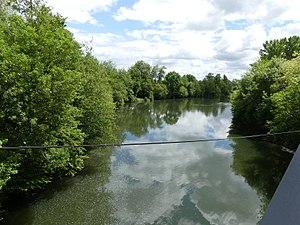
L'Isle en amont du pont de la route départementale 121, entre Saint-Antoine-sur-l'Isle (Gironde, à gauche) et Moulin-Neuf (Dordogne, à droite), France.
Saint-Antoine-sur-l'Isle est une commune du Sud-Ouest de la France, située dans le département de la Gironde.